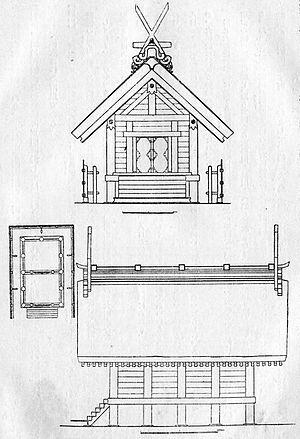
Le nombre de sanctuaires shinto au Japon est estimé aujourd'hui à plus de 150 000. Les sanctuaires à structure unique sont les plus communs. Les bâtiments des sanctuaires peuvent également compter des oratoires, des salles de purification, des salles d'offrandes appelées heiden, une salle de danse, des lanternes de pierre ou de fer, des murs ou des clôtures, des toriis et autres édifices. Le terme « trésor national » est utilisé au Japon pour désigner les biens culturels importants les plus précieux depuis 1897.
Le Sumiyoshi-taisha, aussi connu sous le nom de grand sanctuaire Sumiyoshi, est un sanctuaire shinto situé dans l'arrondissement de Sumiyoshi à Osaka au Japon. C'est le plus important de tous les sanctuaires Sumiyoshi du Japon. Le plus ancien sanctuaire où sont vénérés les Sumiyoshi sanjin, les trois kamis Sumiyoshi, est le sanctuaire Sumiyoshi de Hakata.
Sumiyoshi-zukuri est un ancien style architectural de sanctuaire shinto qui tient son nom du honden de Sumiyoshi-taisha à Ōsaka. Comme c'est le cas avec les styles taisha-zukuri et shinmei-zukuri, il est antérieur à l'arrivée du bouddhisme au Japon.